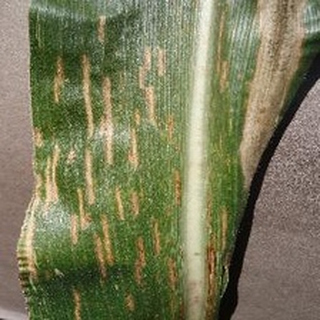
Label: corn_gray_leaf_spot